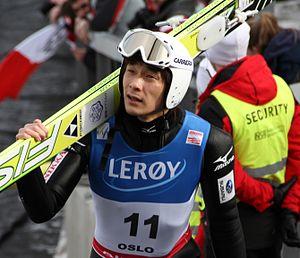
Yuta Watase, né le 8 août 1982 à Sapporo est un sauteur à ski japonais.